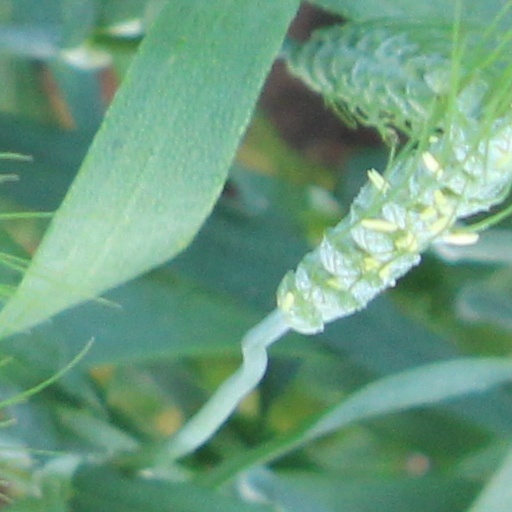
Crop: wheat